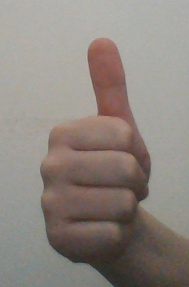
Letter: aleff